Mali (singer)

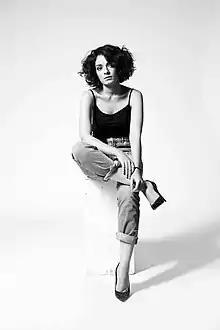
Mali, pictured in 2017

Maalavika Manoj (born 16 September 1993) known professionally as Mali, is an Indian singer-songwriter based in Mumbai, Maharashtra.